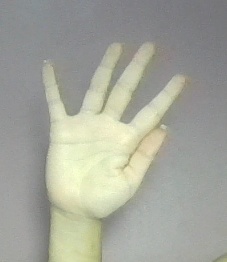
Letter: sheen